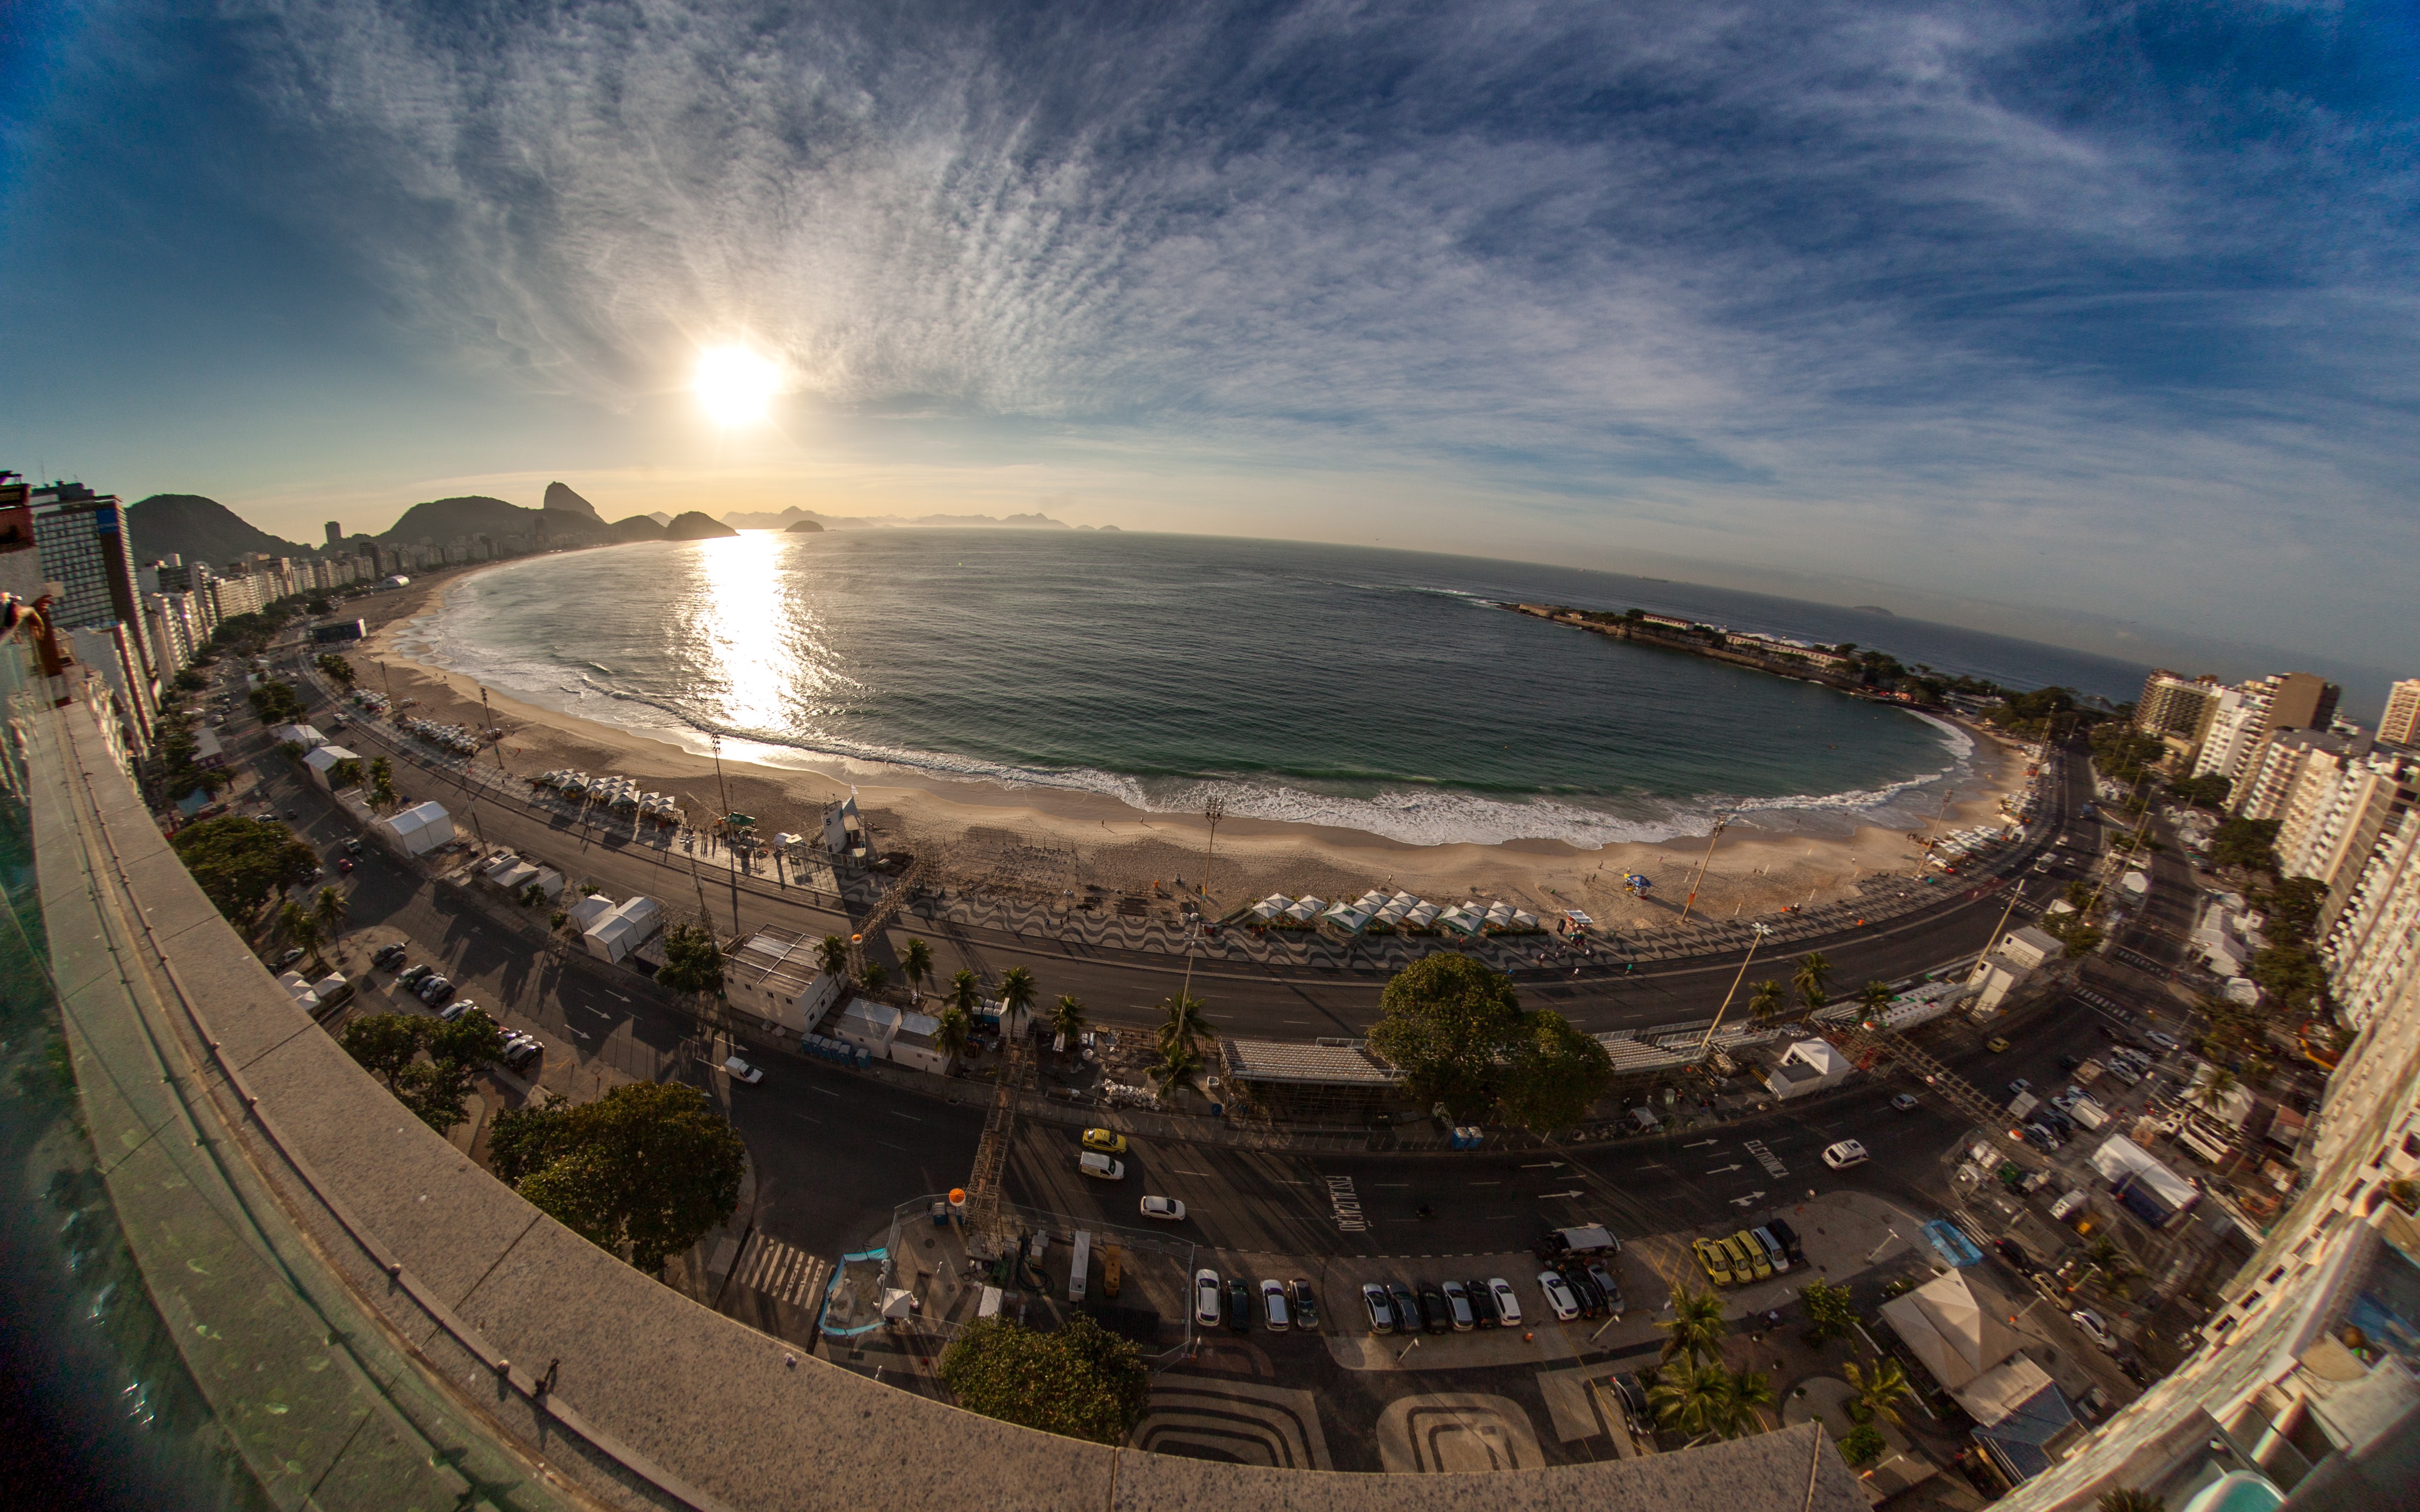
structure, photography, panorama, landmark, stadium, arena, amphitheatre, aerial photography, fisheye lens, atmosphere of earth, sport venue